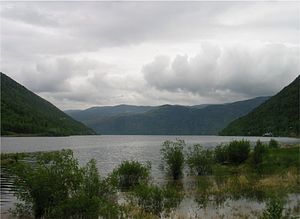
Tinnsjå
Tinnsjå er en sø delt mellem kommunerne Tinn og Notodden i Vestfold og Telemark fylke i Norge. Fra vest kommer Måna fra Møsvatn og Rjukan, fra nord kommer elven Mår fra søen Mår, Gøystavatnet og Kalhovdfjorden. Tinnsjå er en del af Skiensvassdraget, og afvandes via Tinnelva i syd, ned til Heddalsvatnet. Tinnsjå er Norges tredje dybeste sø, og den tyvende største.